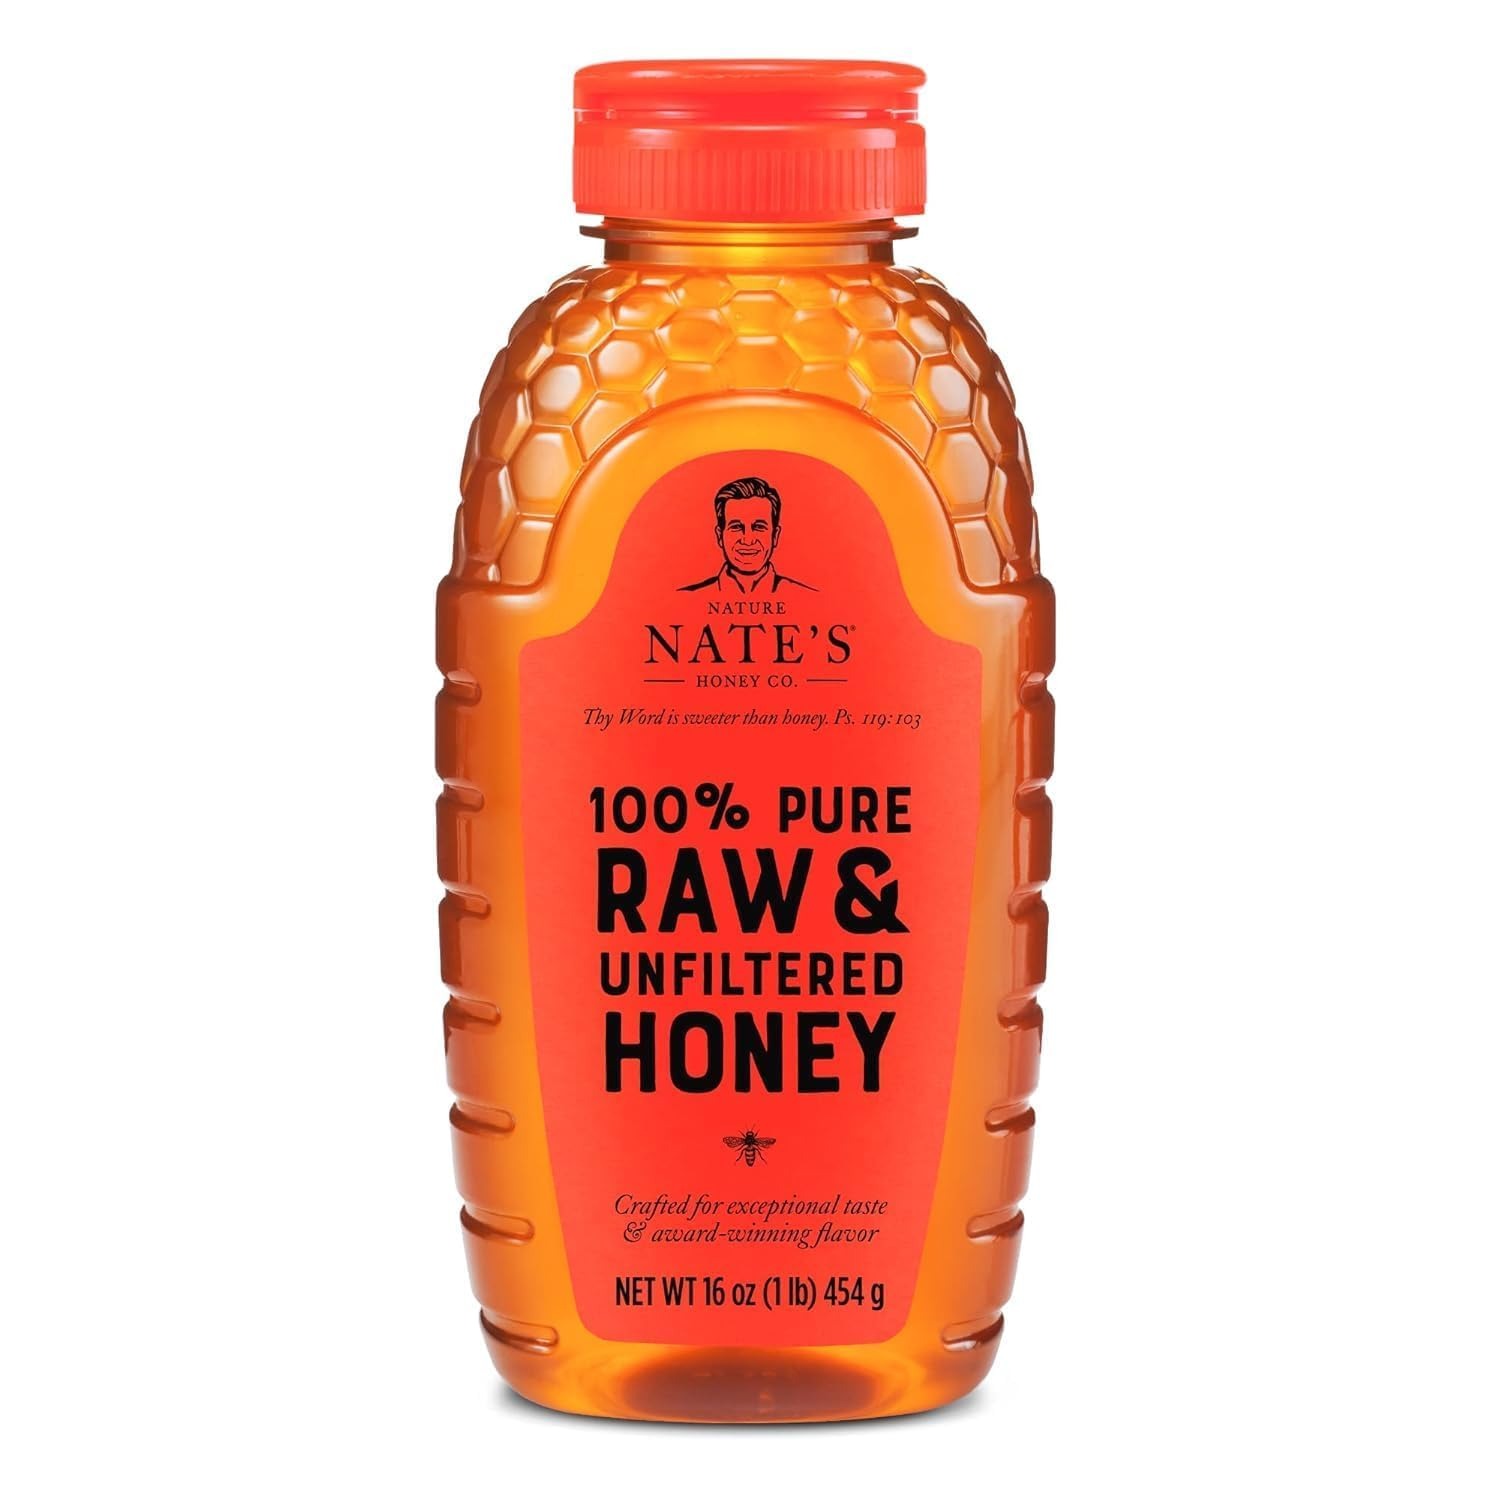
Item Name: Nate's 100% Pure, Raw & Unfiltered Honey - Award-Winning Taste, 16 oz. Squeeze Bottle
Bullet Point 1: Nate's 100% Pure, Raw & Unfiltered Honey is a sweetener as nature intended, with one ingredient: Honey. All we add is the bottle.
Bullet Point 2: PURITY GUARANTEE: Every bottle of Nate's most-trusted honey has a purity guarantee to uphold strict testing standards that provide an unmatched level of care and precision that would make any honeybee proud.
Bullet Point 3: BEST TASTE: Our blend of honey varietals is crafted for exceptional taste, earning us an award-winning flavor through ChefsBestTM.
Bullet Point 4: RAW & UNFILTERED: Raw & Unfiltered means it is gently warmed for pourability and unfiltered to keep the natural goodness, like pollen, intact.
Bullet Point 5: DAILY DRIZZLE: Enjoy Nate's 100% Pure, Raw & Unfiltered Honey on anything needing a little natural sweetness – morning coffee or tea, oatmeal, yogurt – or as a better-for-you sweetener in baked goods.
Value: 16.0
Unit: Ounce

Price: 9.29